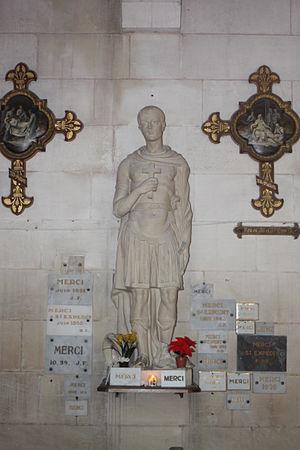
Saint-Expédit, église de Pontaillac, dite chapelle Notre-Dame des Anges, Fr-17-Royan.
La chapelle Notre-Dame-des-Anges est un lieu de culte catholique desservant le quartier balnéaire et résidentiel de Pontaillac, à Royan. Cette église paroissiale dépend du secteur pastoral « Notre-Dame-L’Assomption » au sein du doyenné de Royan et du diocèse de La Rochelle et Saintes.
Selon le Martyrologium Hieronymianum, saint Expédit était un commandant romain d’Arménie converti au christianisme et décapité pour cette raison par l’empereur Dioclétien en l'an 303 de l’ère chrétienne, à Mélitène, en compagnie des autres martyrs Hermogène, Caius, Aristonique, Rufus et Galatas.
Cette page recense des représentations de saint Expédit.